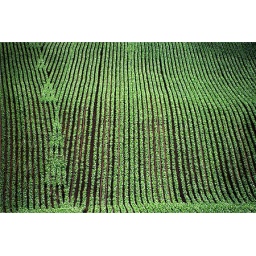
Corn field on a steep hill side in the Manawatu